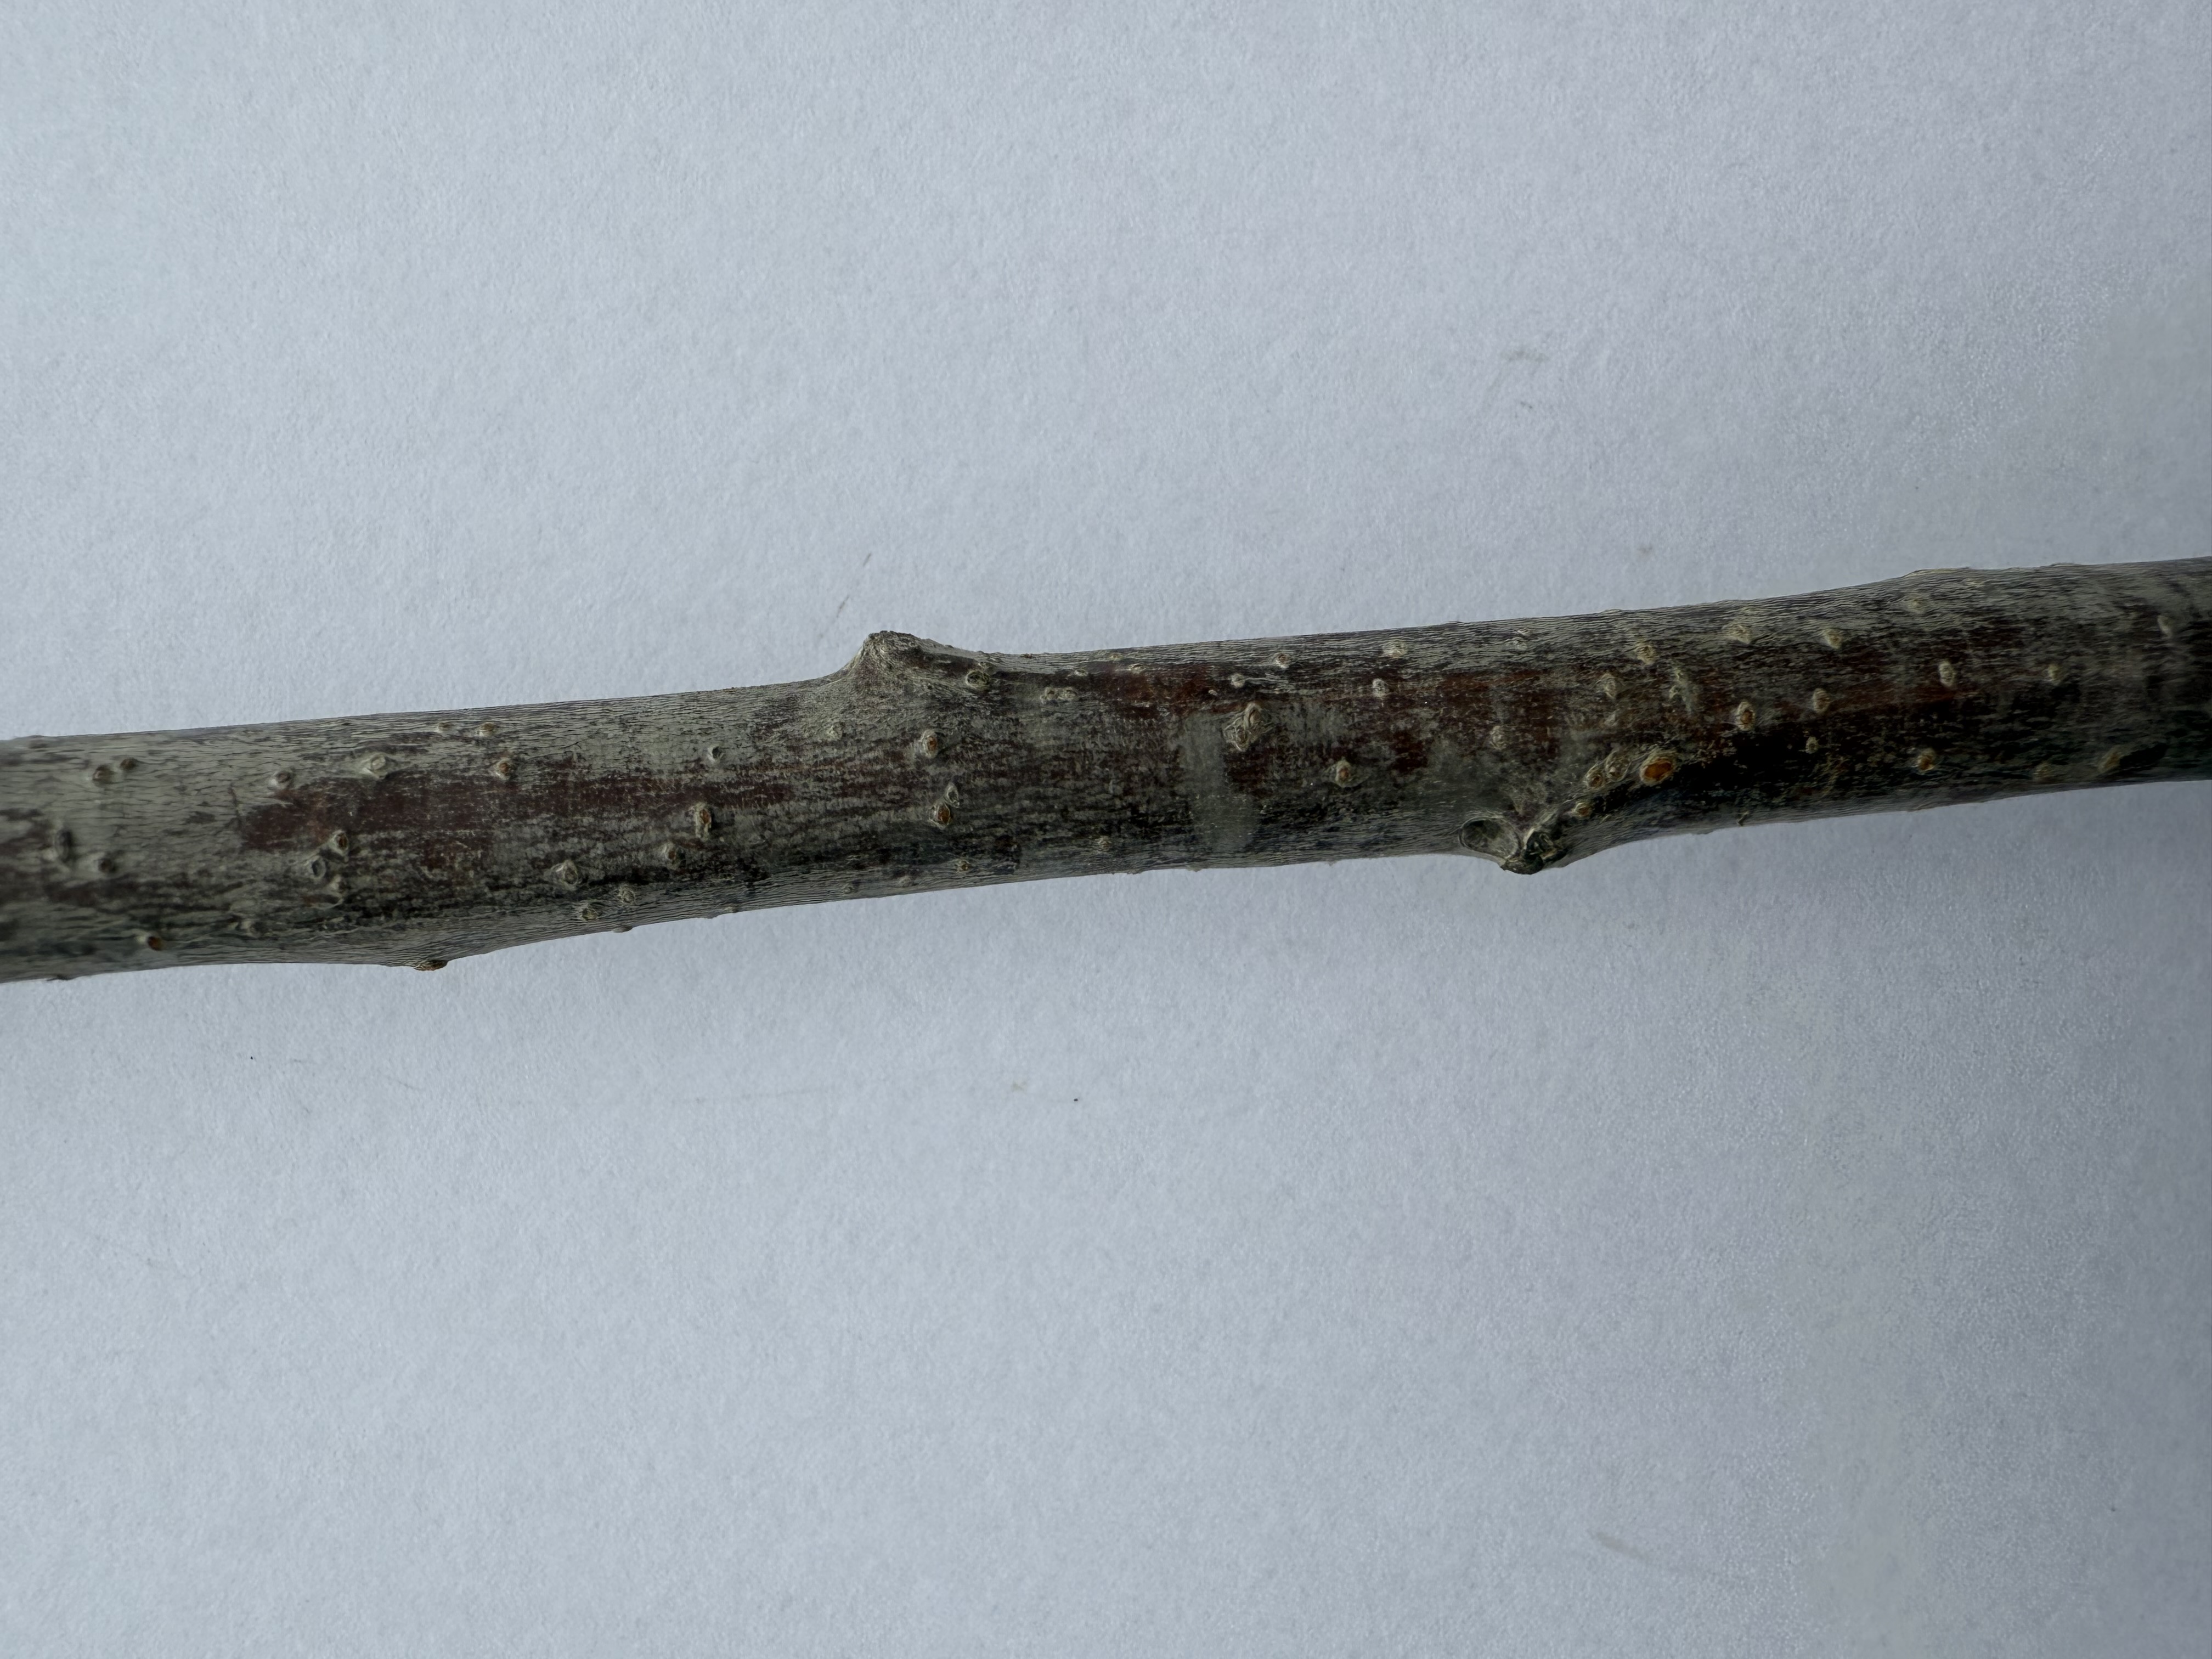
Variety: Ziraat 0900 Cherry